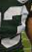
Number: 3